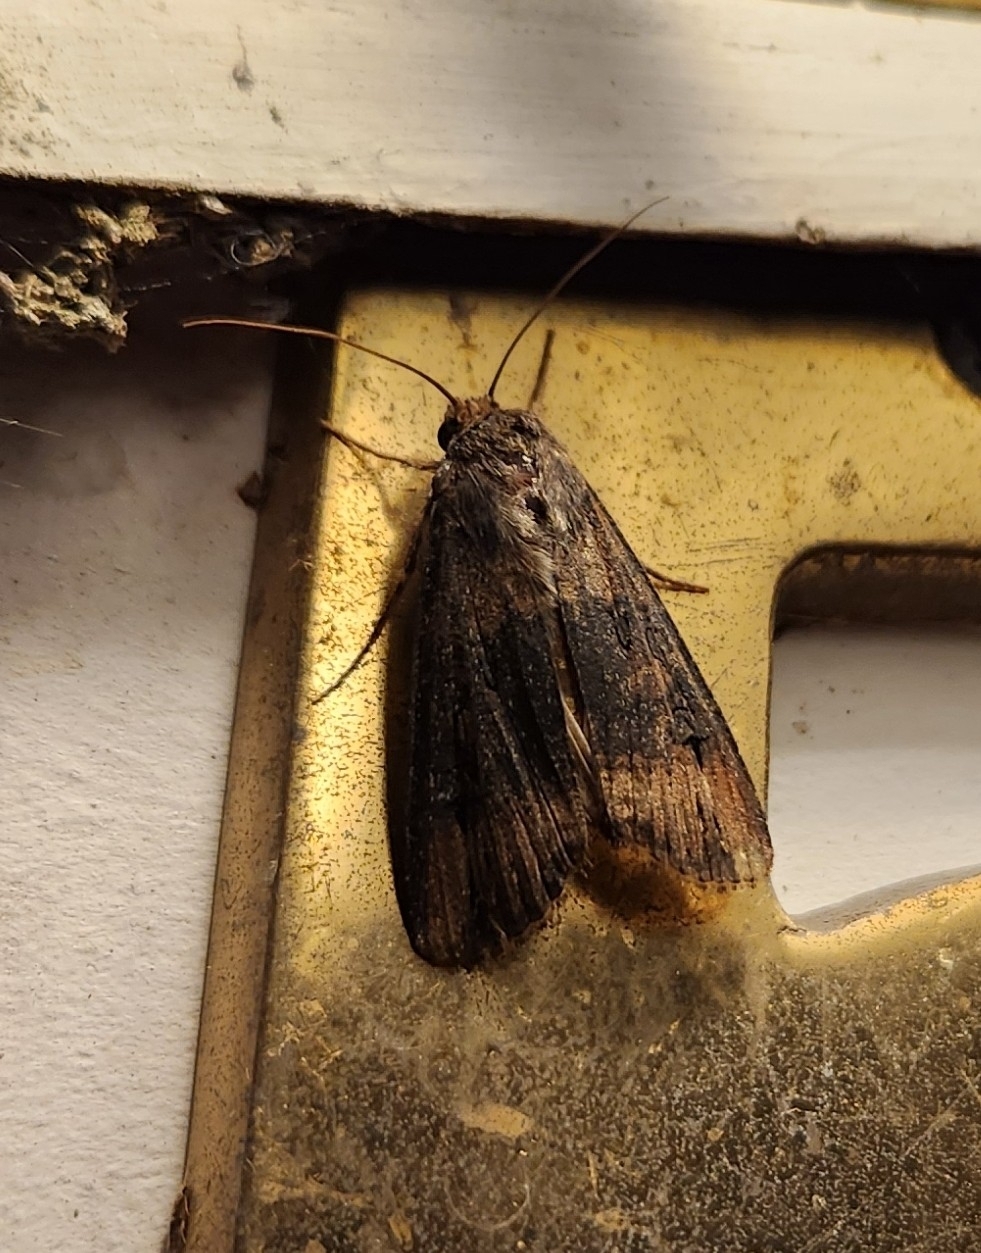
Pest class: cutworms